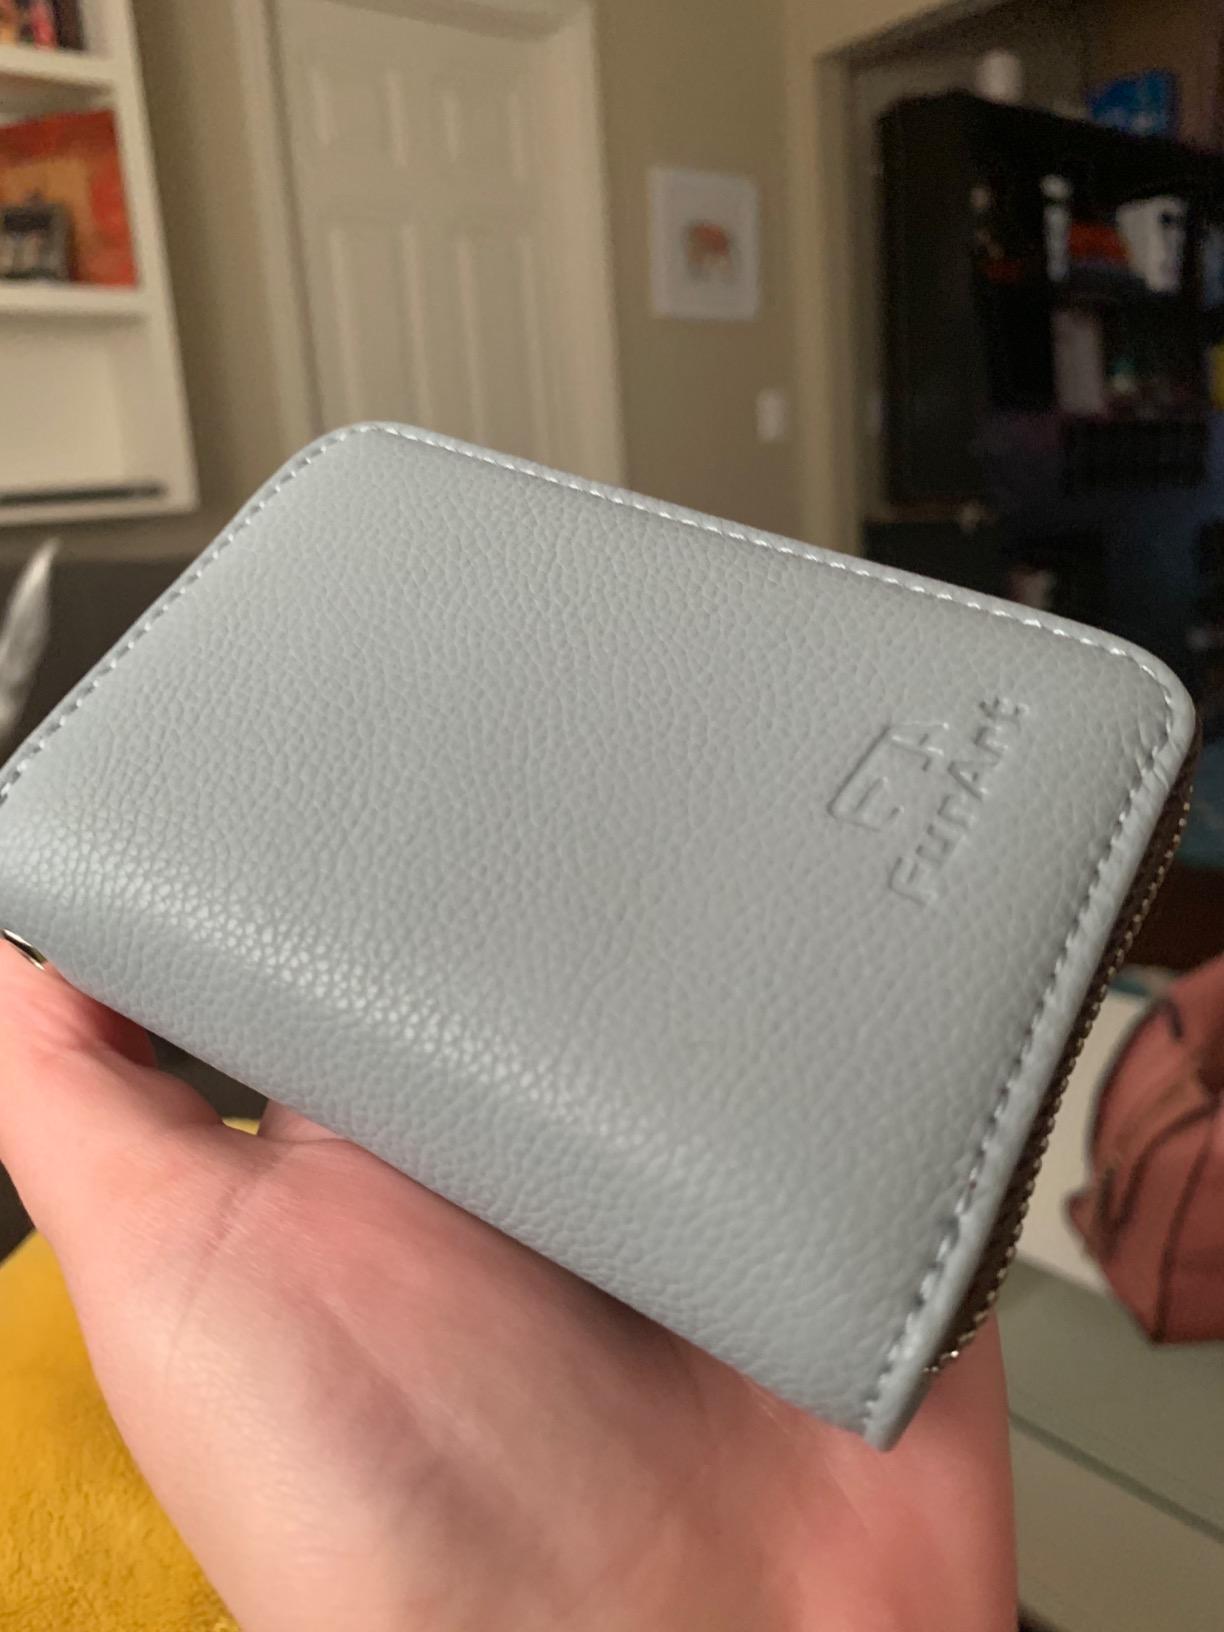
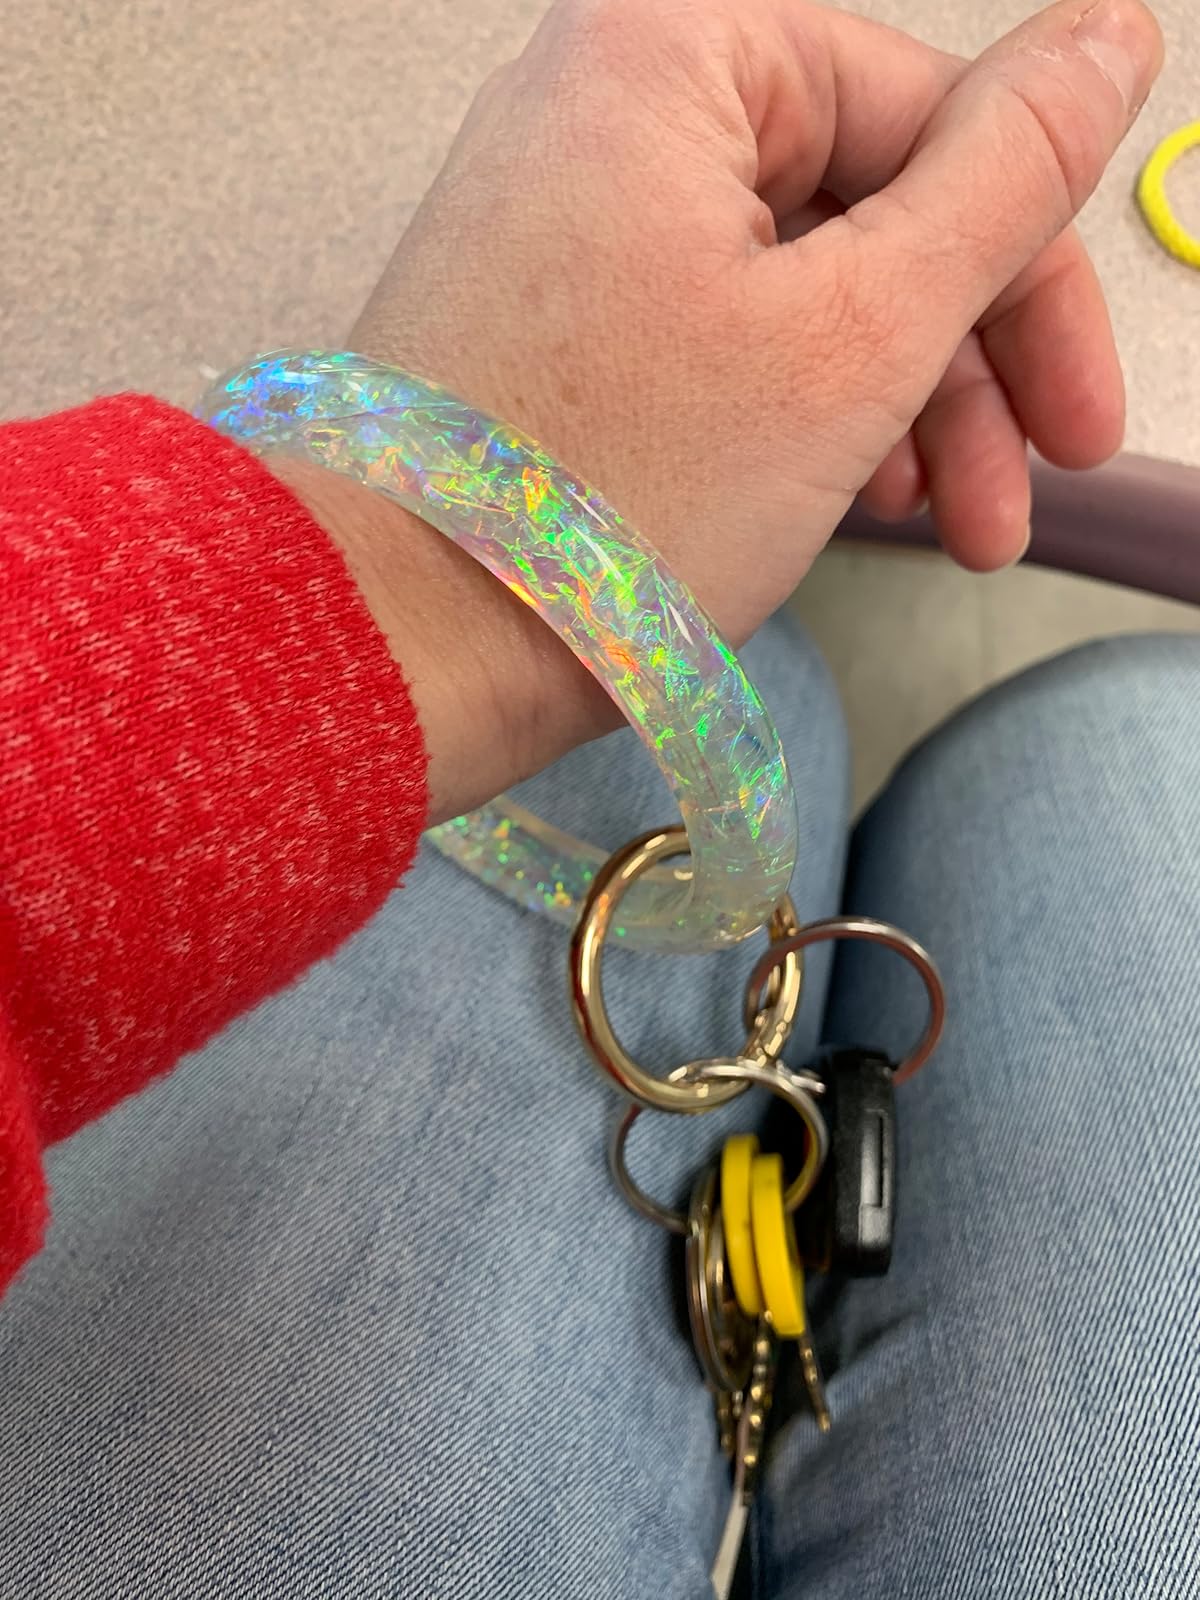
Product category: accessories_keychain
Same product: no